Oktogon (intersection)

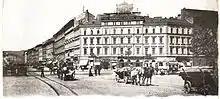
Oktogon before 1900

Oktogon is one of Pest's major intersections, located at the junction of the Grand Boulevard and Andrássy Avenue in Budapest, Hungary. This junction, one of the city's most important, is named for its octagonal shape.